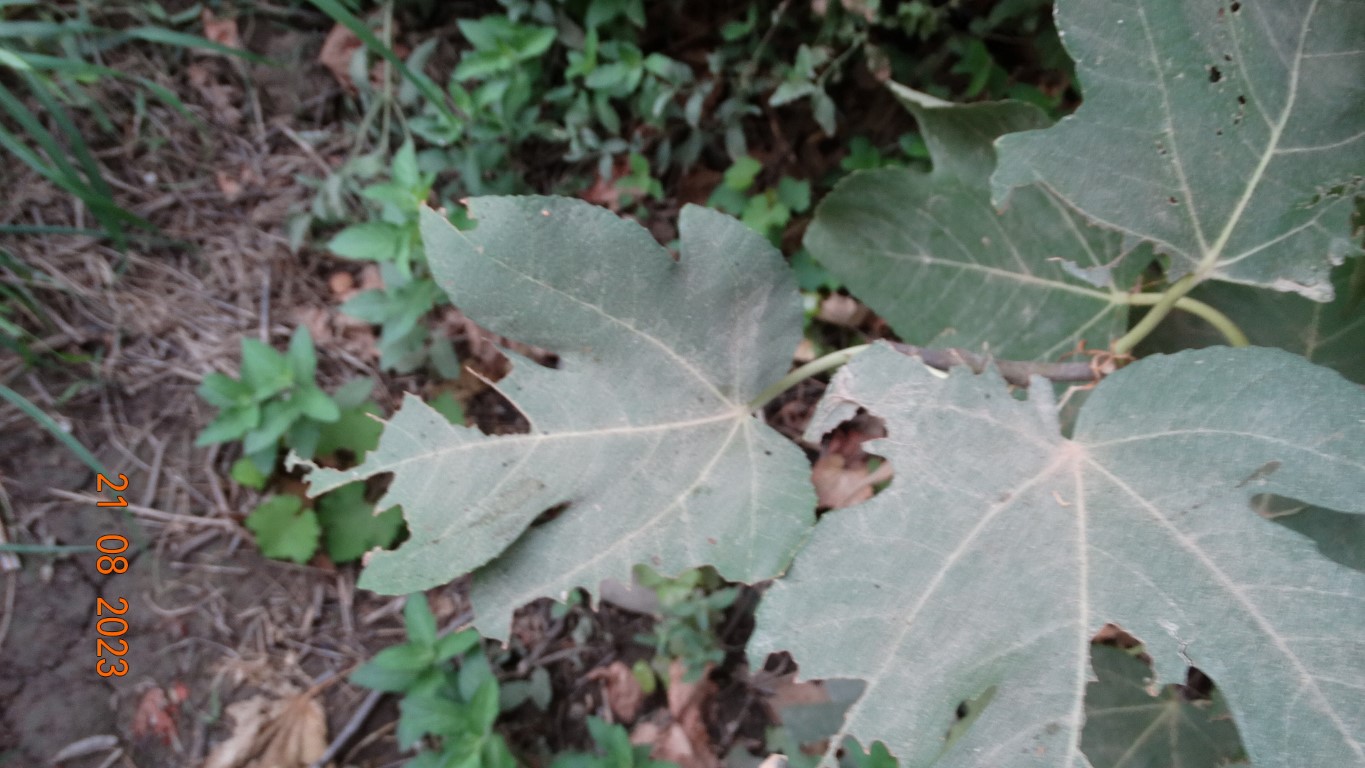
Label: infected